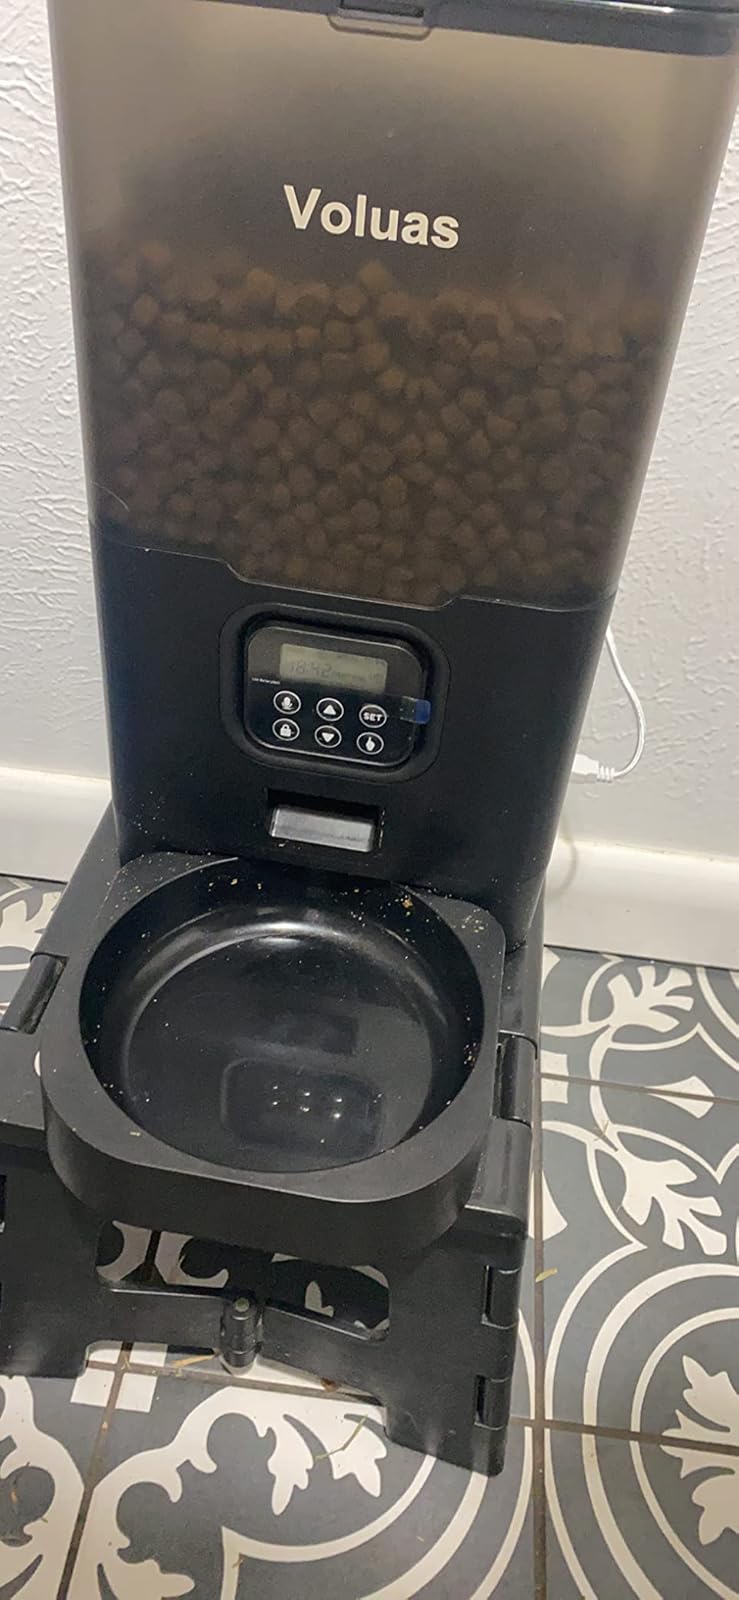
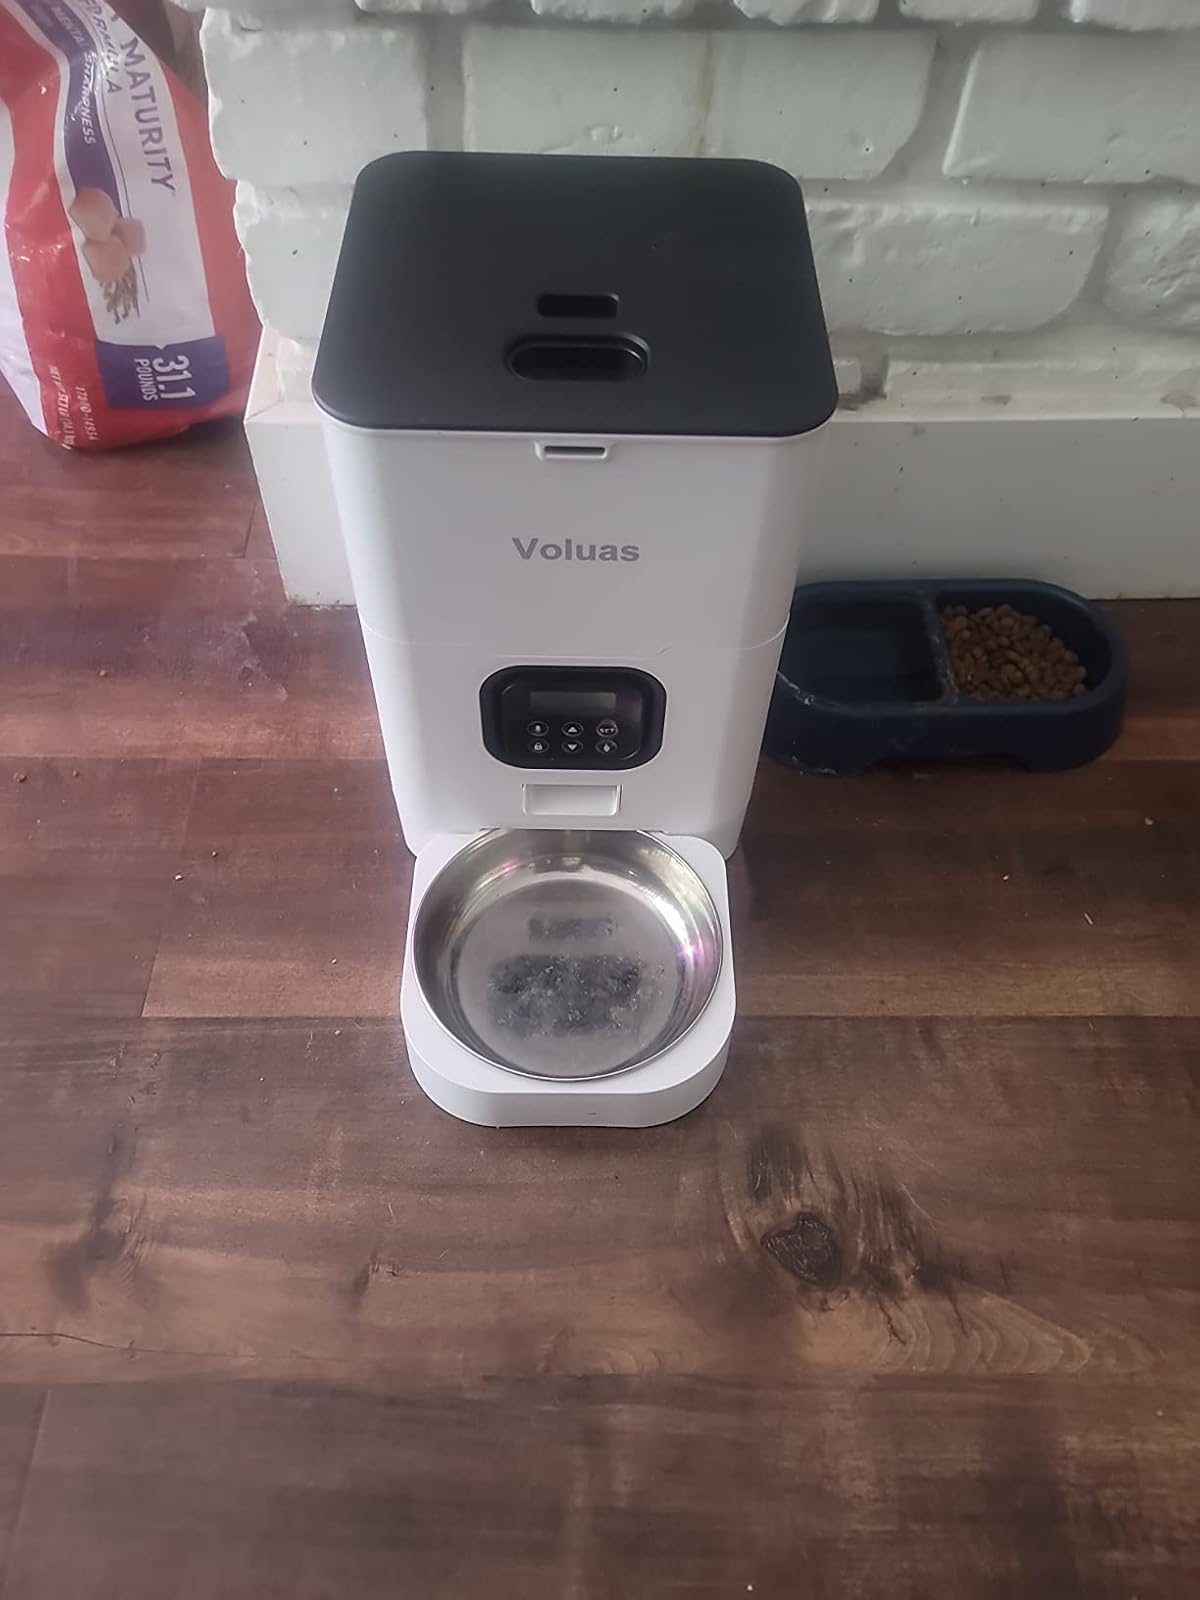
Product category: items_feeder
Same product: no